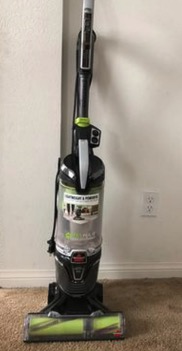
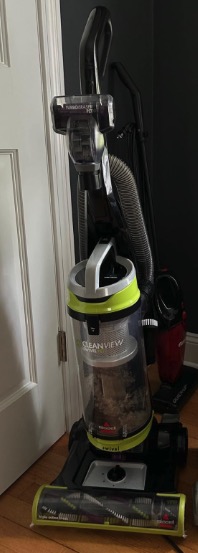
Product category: items_vacuum
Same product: no